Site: brandenburg
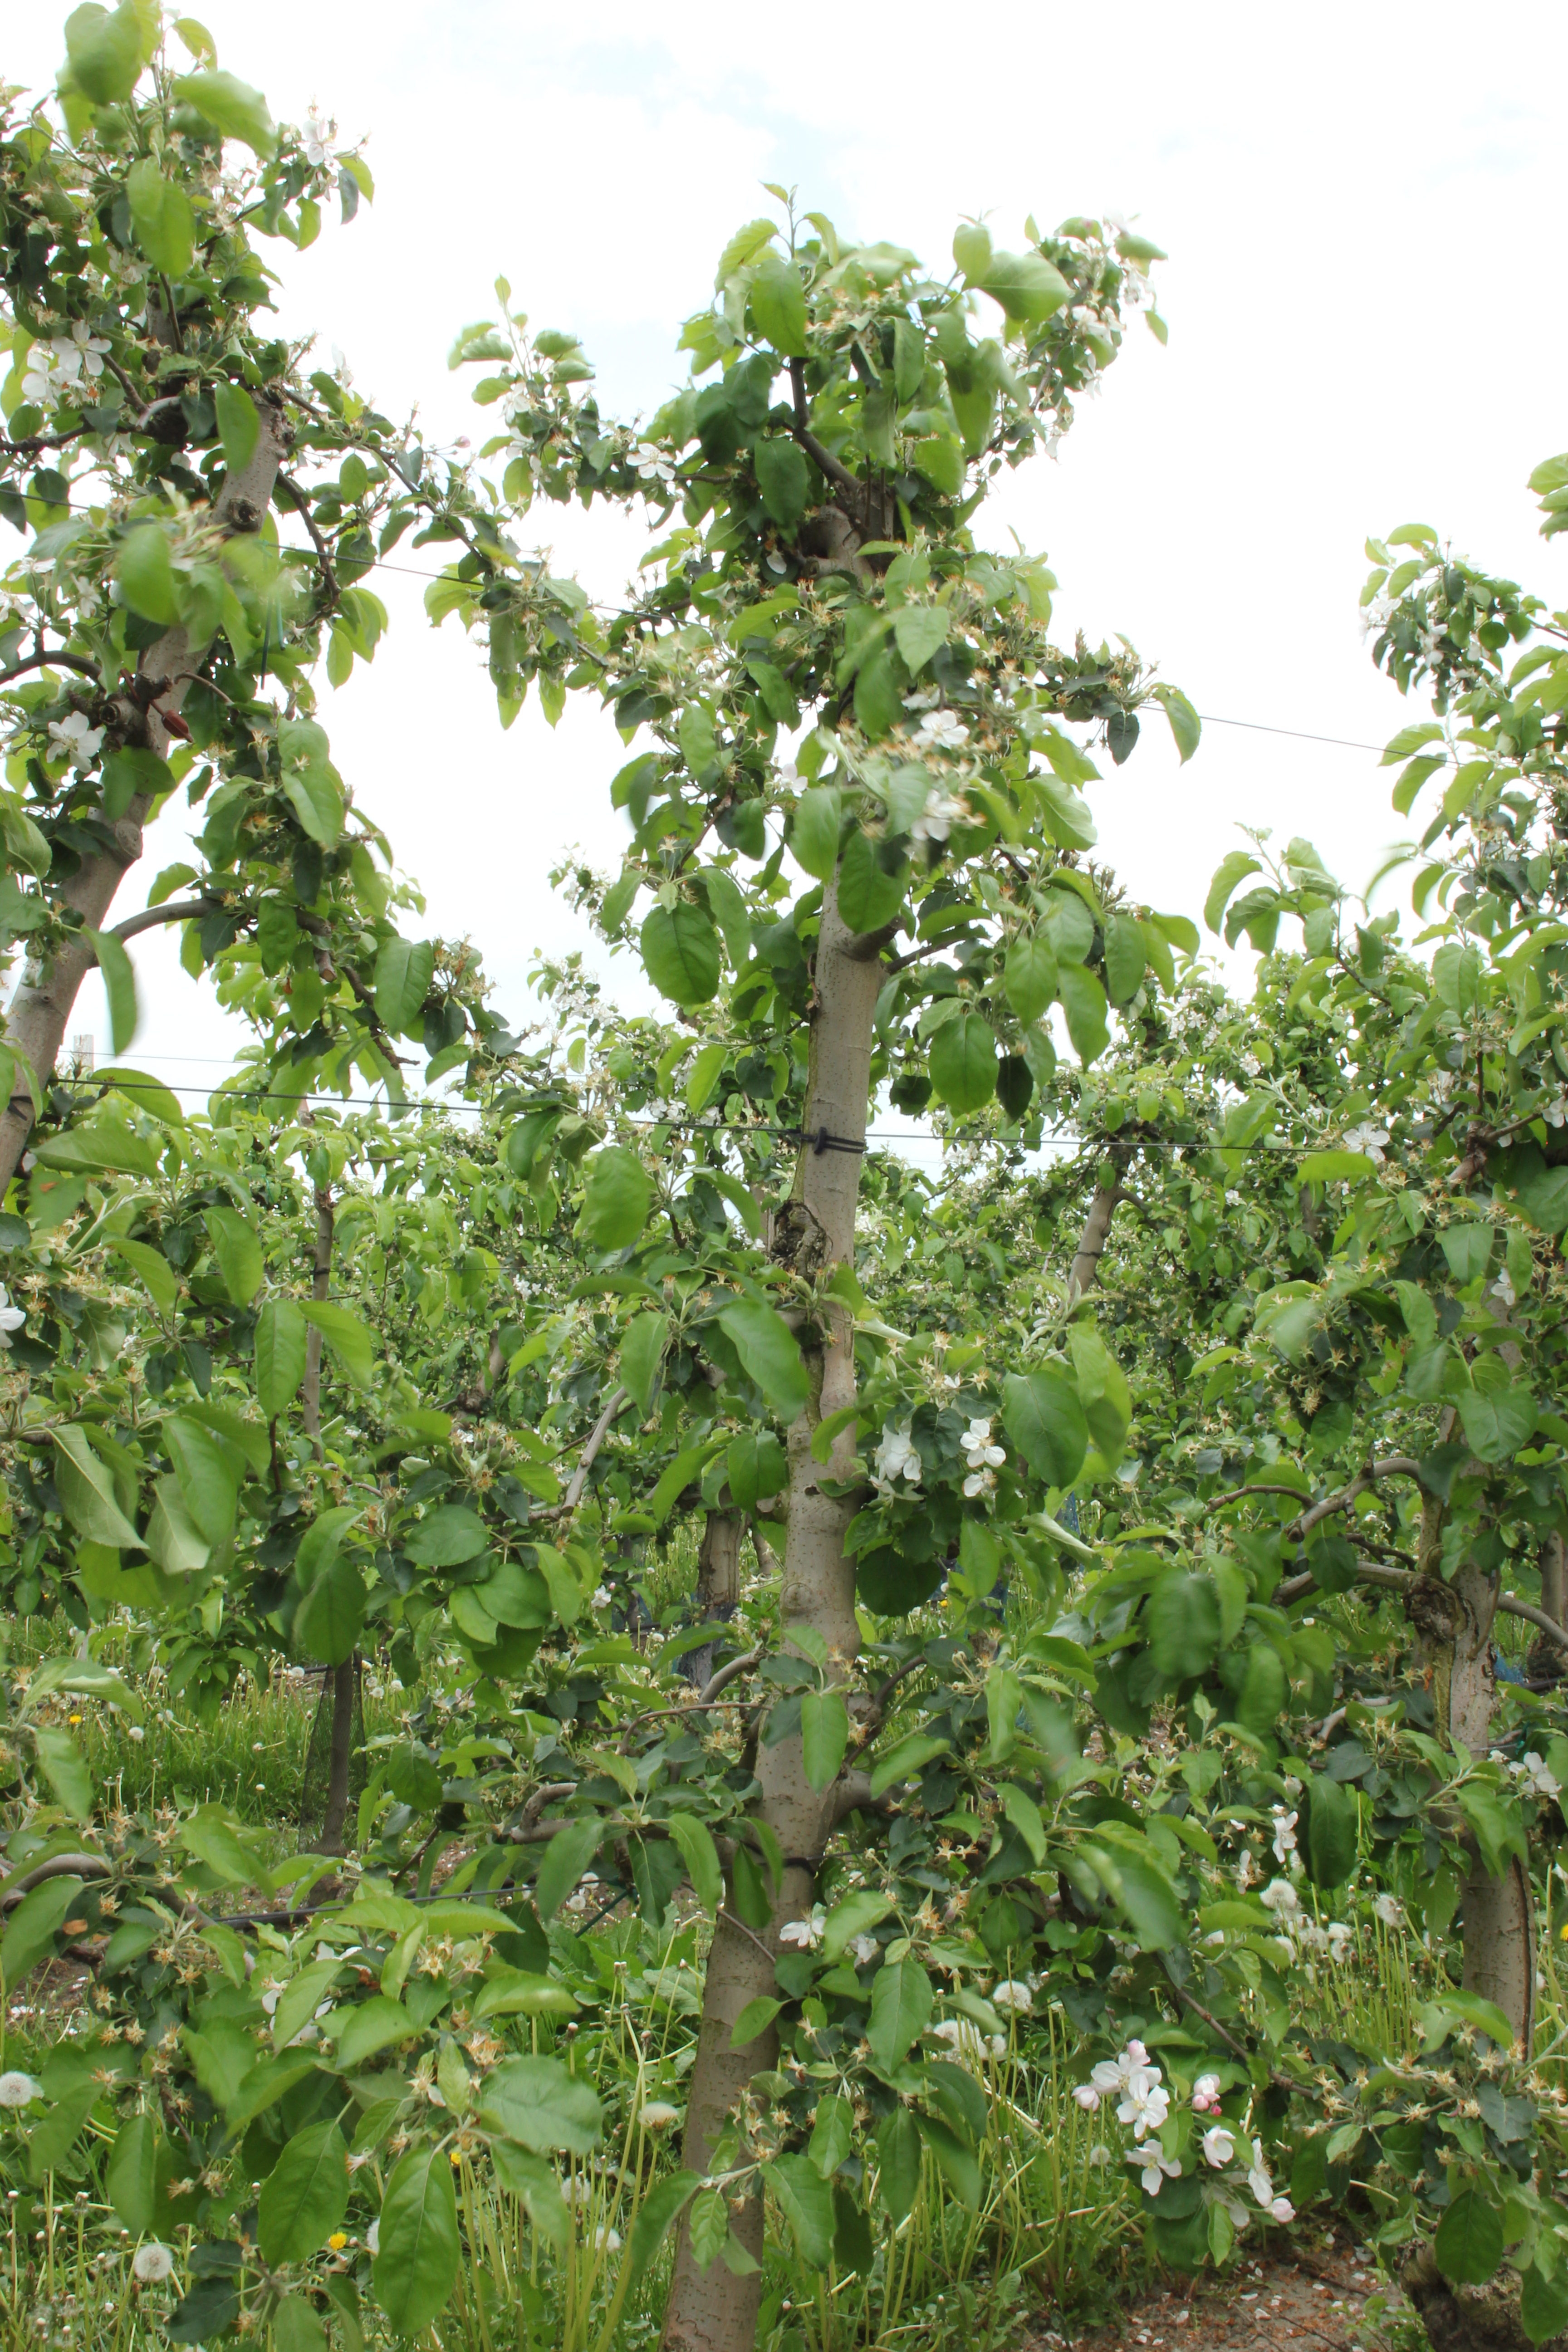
Growth stage (BBCH 67): Flowering